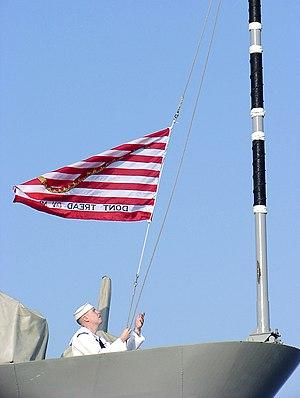
Le Gadsden Flag, représentant un serpent à sonnette avec la devise Dont Tread On Me, est l'étendard de ralliement des libéraux et libertariens. Son origine remonte à Benjamin Franklin et à la guerre d'indépendance des États-Unis. Il a été inventé par le colonel Christopher Gadsden en 1775.